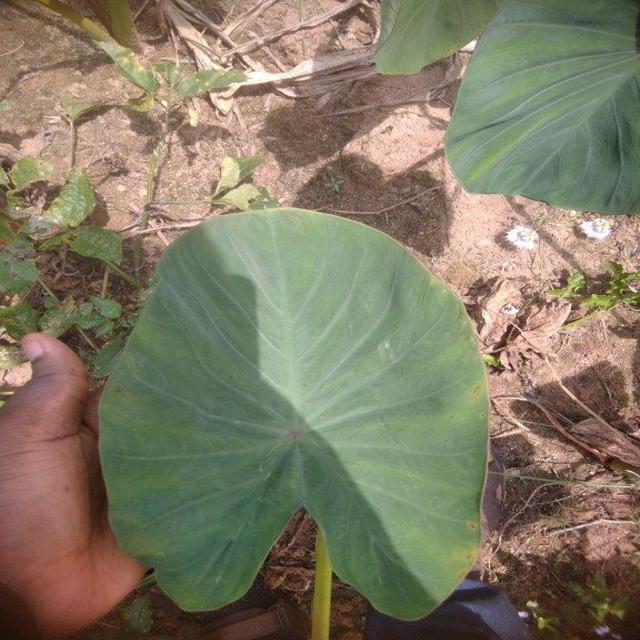
Label: Early_Blight